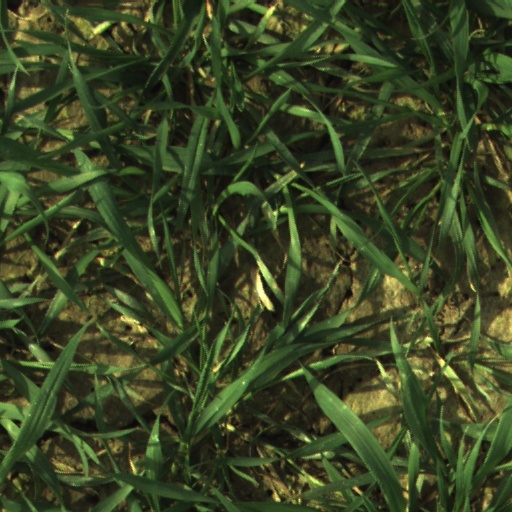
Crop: wheat